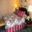
Label: bed